Montana Highway 13

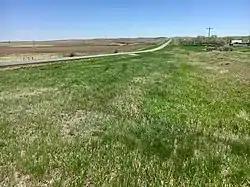
MT 13 in McCone County

MT 13 begins in the northeastern corner of Circle, where MT 200 also leaves town. From here to the Missouri River crossing south of Wolf Point, the highway is classified as part of the scenic Big Sky Back County Byway. MT 13 proceeds in a northeasterly direction for a few miles before turning onto its main northerly orientation. The road travels through the eastern portions of McCone County, servicing the small community of Vida along the way. After crossing the Missouri River, the road enters Roosevelt County as well as the Fort Peck Indian Reservation and remains within the reservation's boundaries for much of its remaining journey. Almost immediately, the route veers to the right at a Y-intersection with MT 25, which allows southerly access to and from Wolf Point, which lies to the west of MT 13. Shortly afterwards, after crossing the BNSF Railway's Northern Transcon, the highway crosses US Highway 2 (US 2), allowing northern access to Wolf Point. After another , the highway crosses into Daniels County, leaving the Fort Peck Indian Reservation a few miles later. A short distance after crossing the Poplar River, MT 13 enters Scobey and intersects with MT 5. From here, the highway has an unimpeded run to the International Boundary at the Port of Scobey, with the pavement continuing on into Canada as Saskatchewan Highway 36.